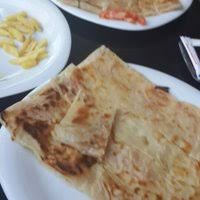
Yemek: gozleme